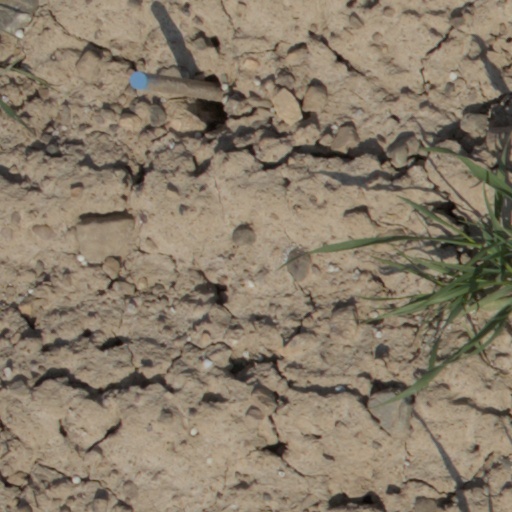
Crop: wheat